Olympic Order

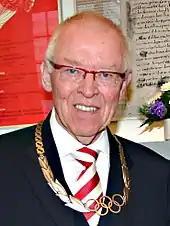
Dr Ulrich Feldhoff sporting his Chain of the Olympic Order

The following is a list of recipients of the Olympic Order. Some no longer have their orders, as they have been withdrawn.